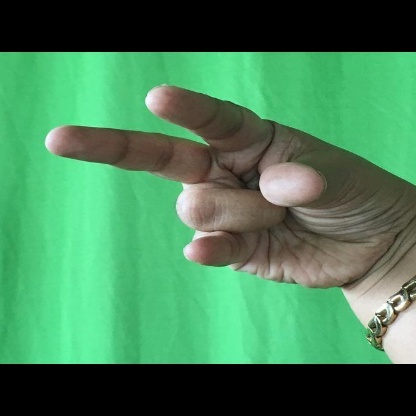
Mudra: Kangulam